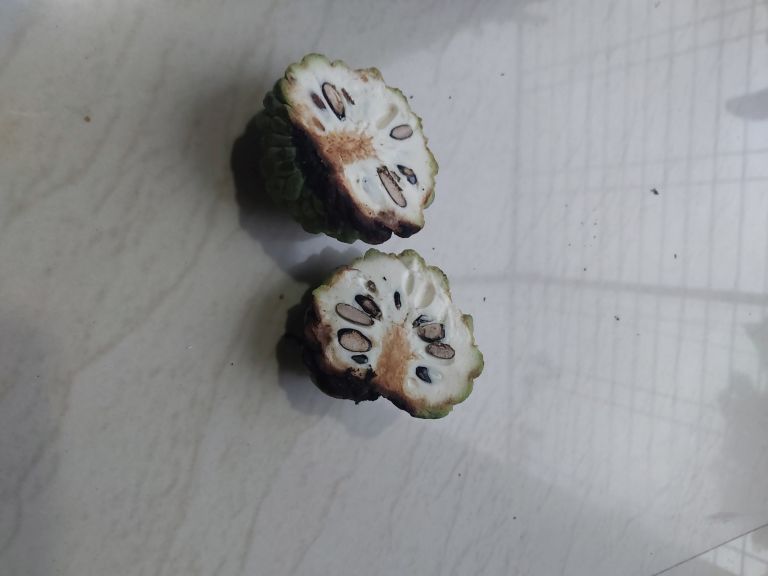
Disease label: Diplodia Rot